Raleigh Chopper

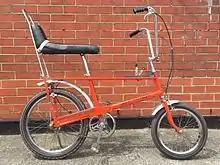
1969 Raleigh Chopper

The Raleigh Chopper is a bicycle (referred to as a wheelie bike) for children / young adults, manufactured and marketed by the Raleigh Bicycle Company of Nottingham, England. The unique design became a cultural icon and is fondly remembered by many who grew up in that period. The design was influenced by dragsters, "chopped" motorcycles, beach buggies, and even chariots, as can be seen on the centre page of the 1969 Raleigh US catalogue. The bicycle has featured in many movies and TV series. MK1 models were produced from 1968 to 1972, MK2 models were produced from 1972 to 1983 and MK3 models were produced from 2004 to 2012 and sold through to 2018.